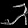
Label: Sandal